Uniforms of the United States Navy

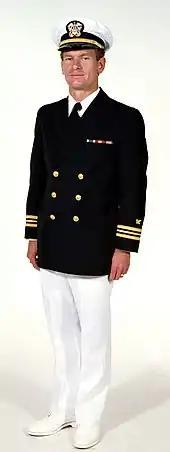
U.S. Navy Uniform: Service dress blue Yankee, male Navy officers, 1983.

In addition to Marine Corps detachments, combat utilities are also worn by Navy SEAL teams, along with SWCC crews who conduct clandestine maritime operations including supporting SEAL platoons and SOF cells. The Combat Utility Uniform (CUU) is authorized for those in the Explosive Ordnance Disposal (EOD) and Fleet Diver communities. Combat utilities are also authorized for those attached to the Naval Construction Force (NCF) (Seabee), Navy's Expeditionary Logistics Group, or the Navy's Expeditionary Combat Command (NECC). Also, Navy personnel assigned to some joint headquarters units, like Central Command in Qatar and Iraq, wear Desert Utility Uniforms (DUU). Navy personnel such as Individual Augmentees, Combat Camera Groups, Detainee OPS, and some in the special warfare community have been wearing the Army's ACU (Army Combat Uniform) when working closely with or attached to Army commands.